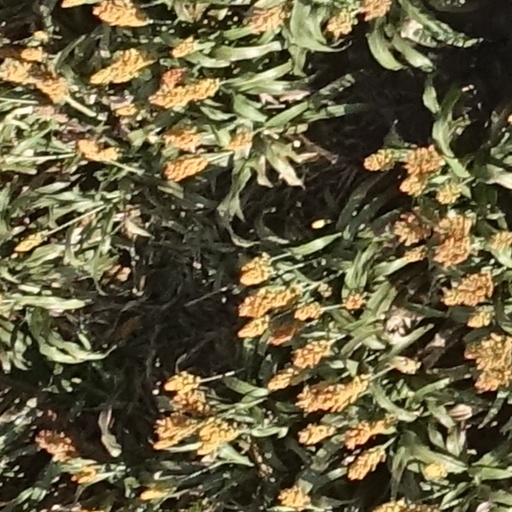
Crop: sorghum